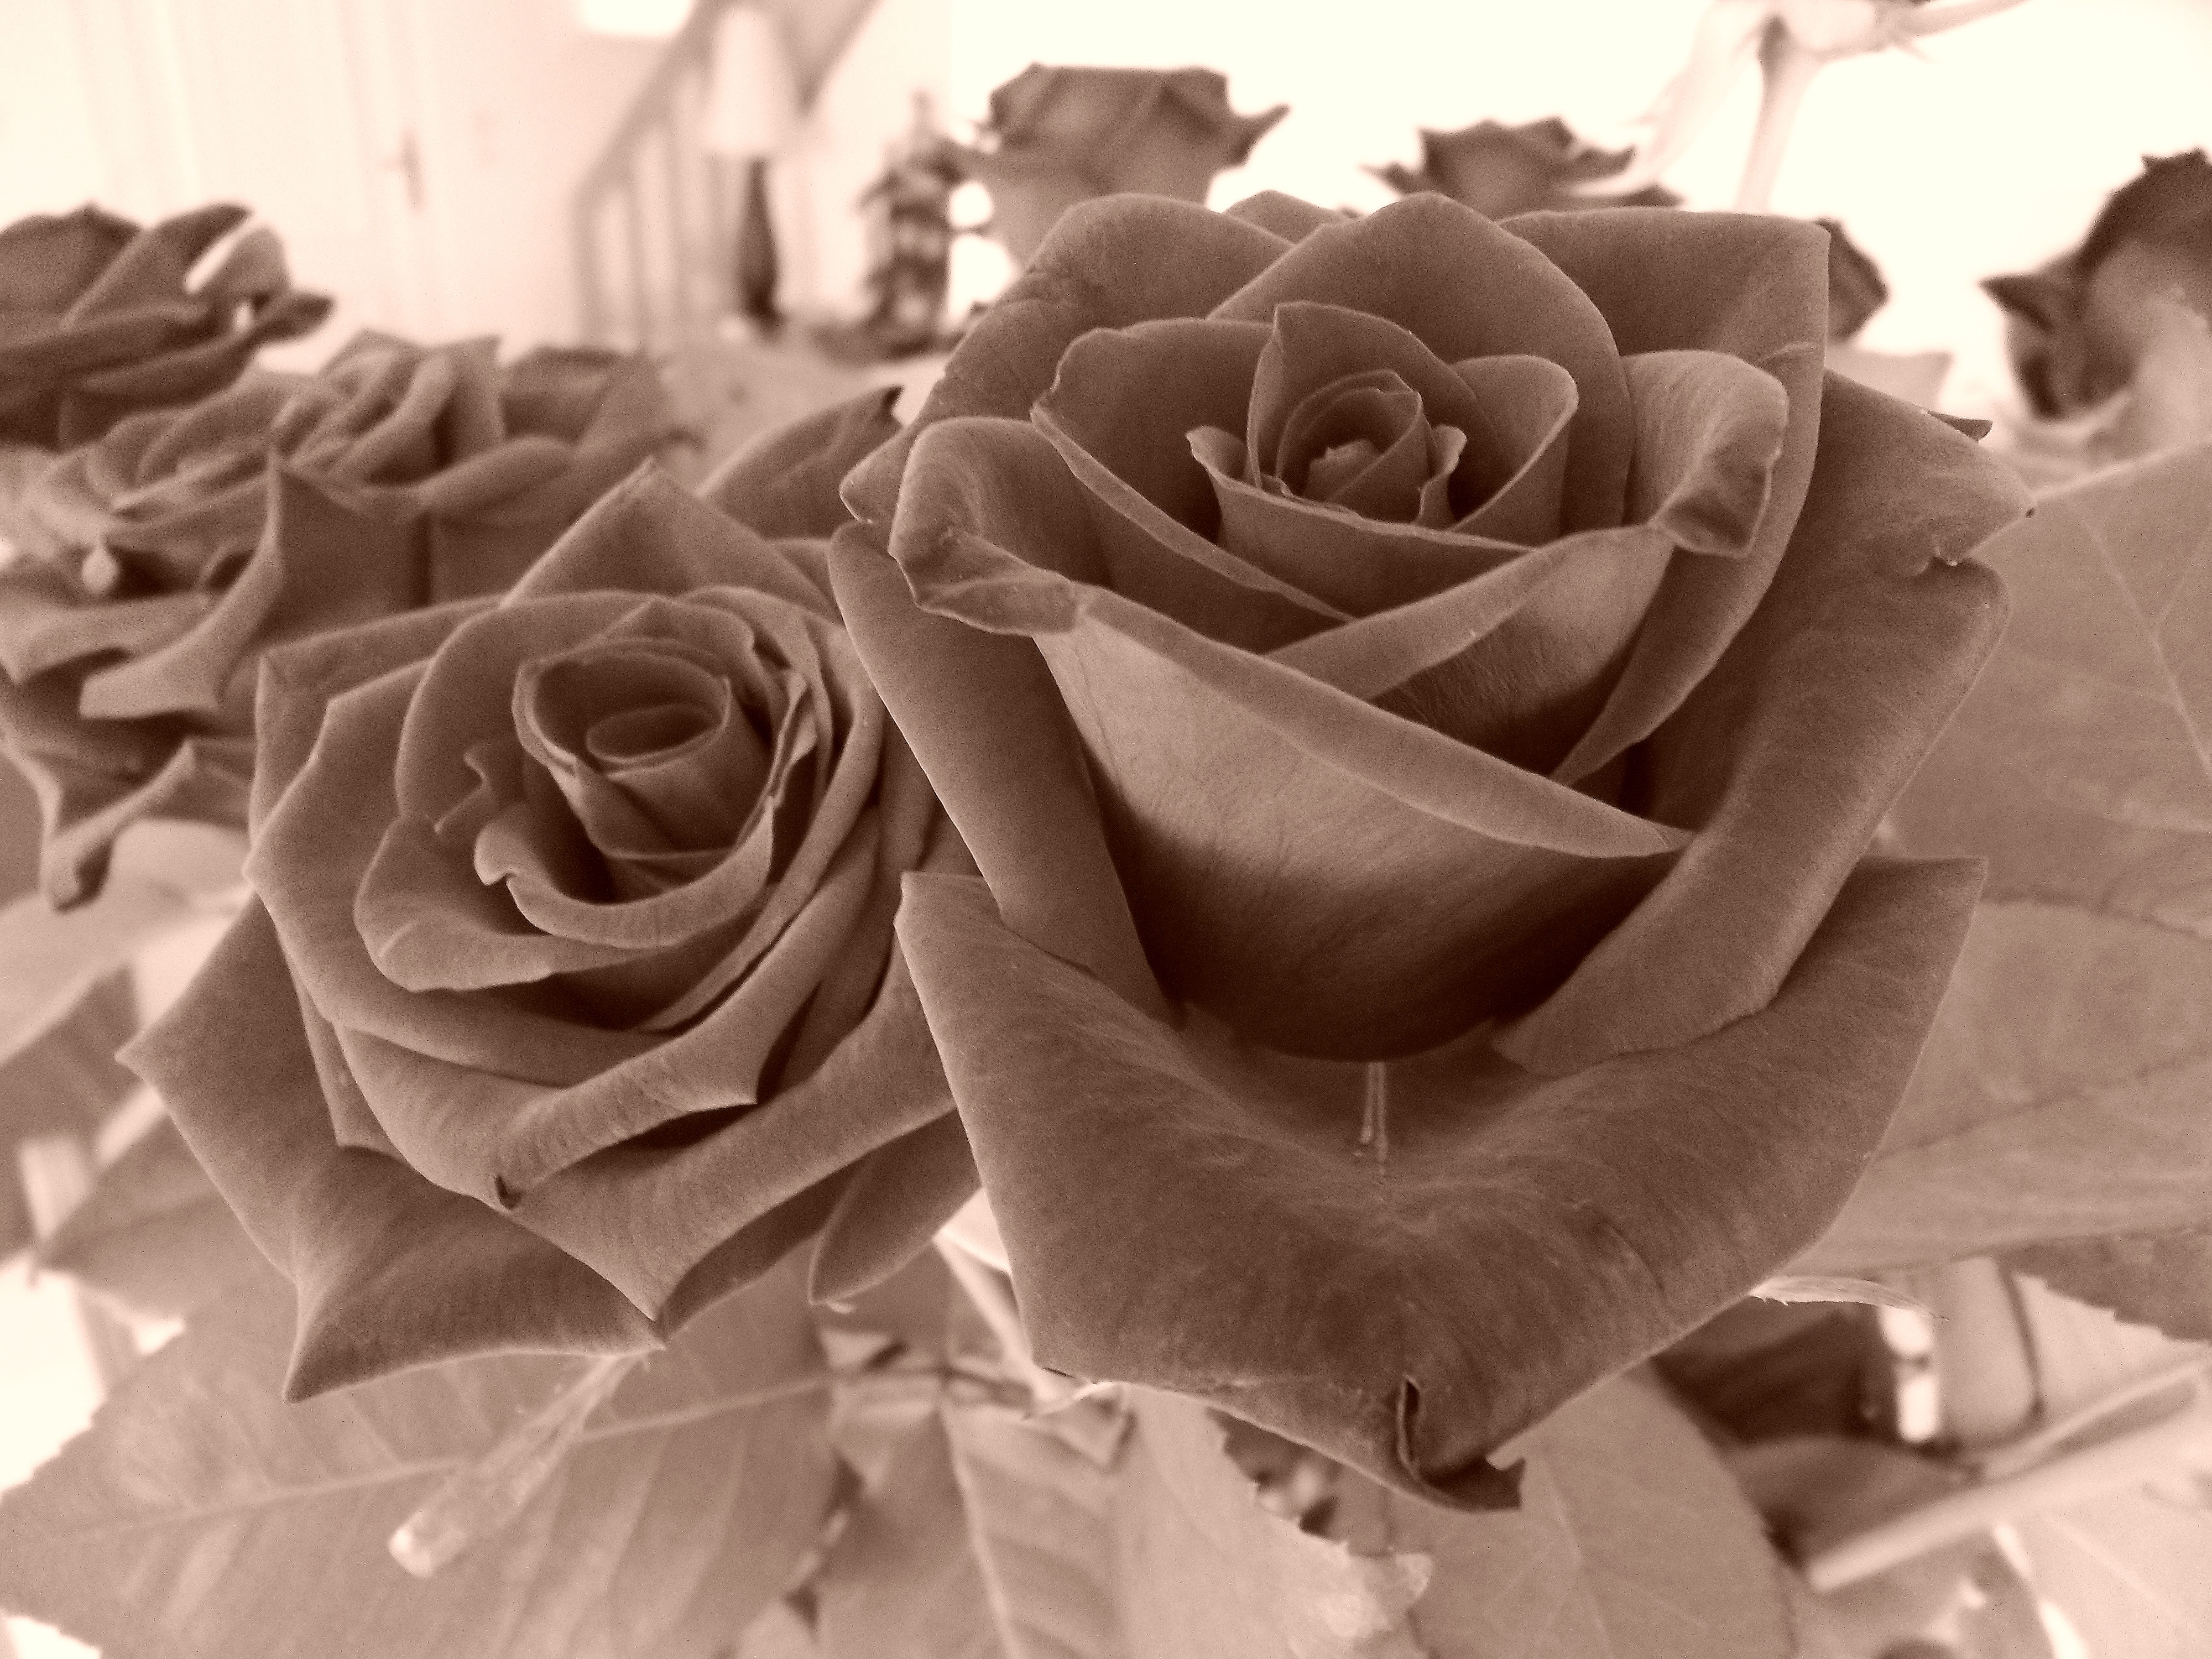
nature, plant, white, flower, petal, rose, macro, pink, flowers, close up, floristry, flowering plant, garden roses, rose family, flower bouquet, floral design, land plant, flower arranging